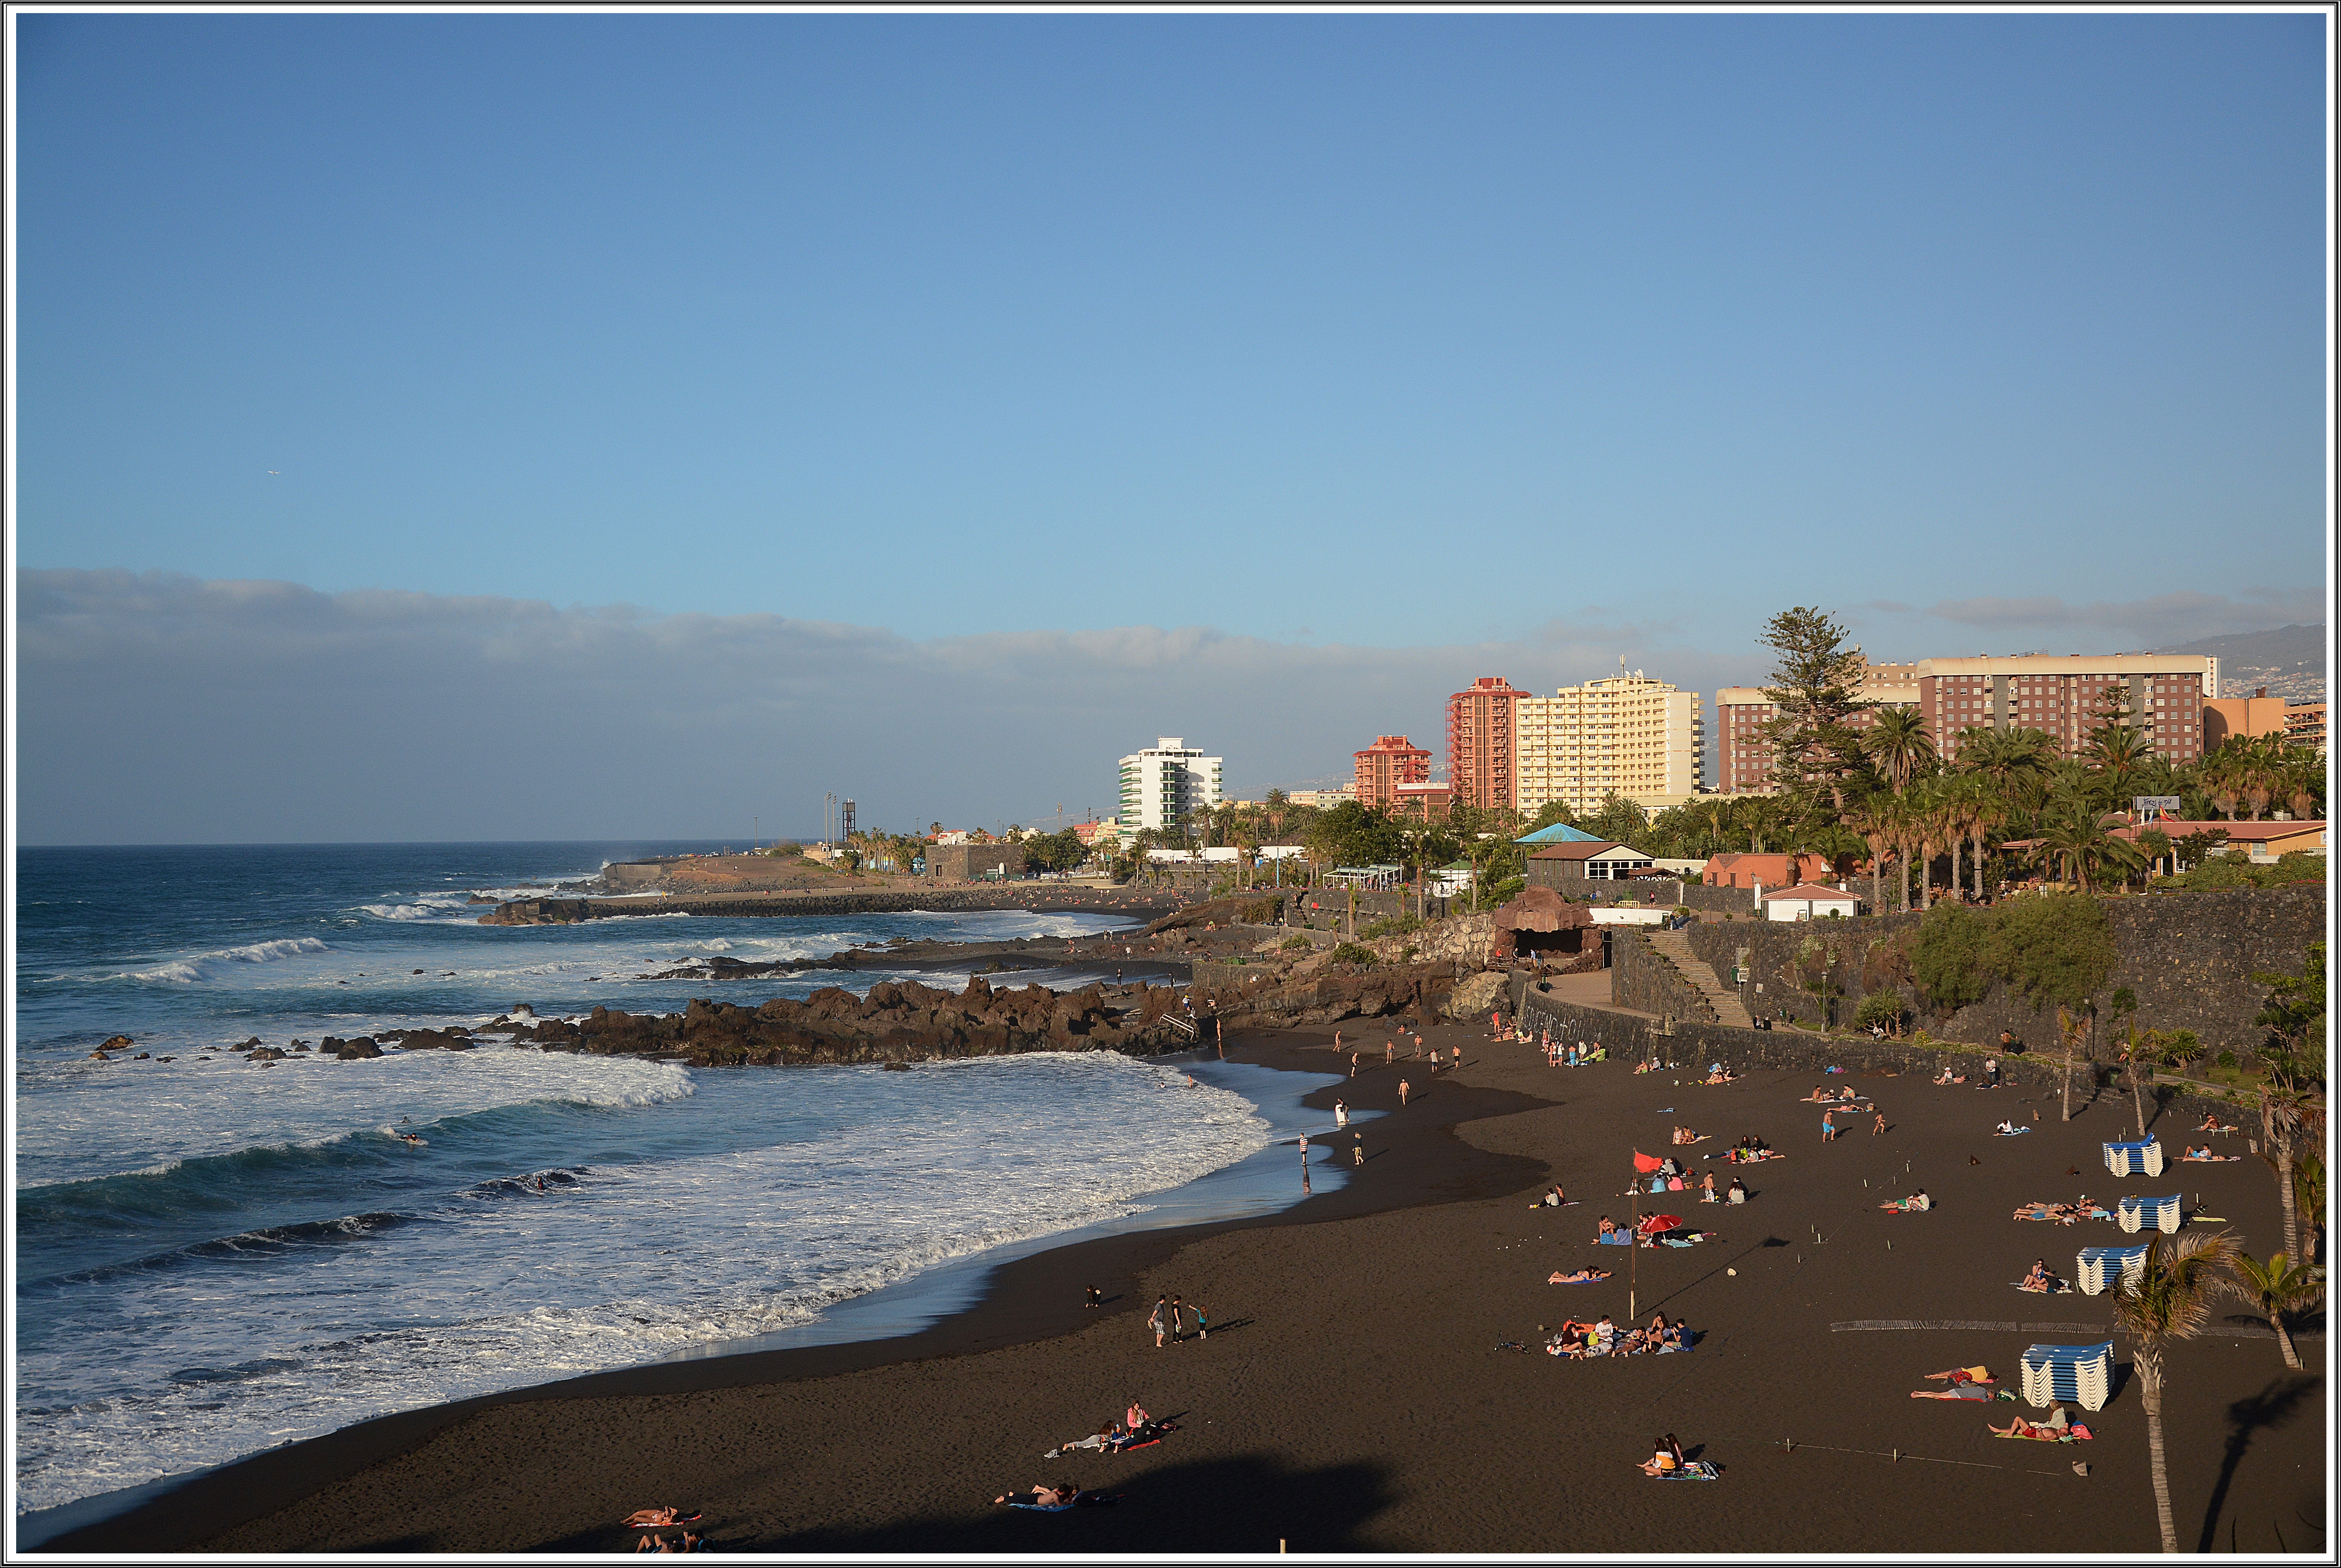
beach, sea, coast, ocean, horizon, skyline, morning, shore, cityscape, panorama, vacation, dusk, tower, bay, tourism, body of water, mar, agua, playa, paisaje, airelibre, costa, litoral, canarias, miguel, tenerife2, puertodelacruz, playajardin, oceano, orilladelmar